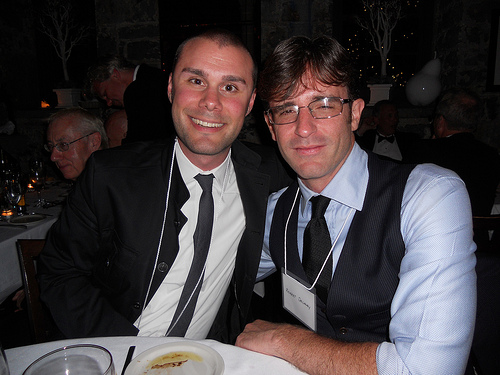
question: 手前のテーブルの席にいる生き物は何ですか？
answer: 人間

question: 左側の人の着ているシャツはどんな色ですか？
answer: 白

question: 右側の人の着ているシャツはどんな色ですか？
answer: 水色

question: 左側の人の性別は何ですか？
answer: 男性

question: 右側の人の性別は何ですか？
answer: 男性

question: 右側の人が顔にかけている物は何ですか？
answer: メガネ

question: 手前のテーブルの席にはどれくらいの数の人がいますか？
answer: ２人

question: 左側の人の着ている上着はどんな色ですか？
answer: 黒